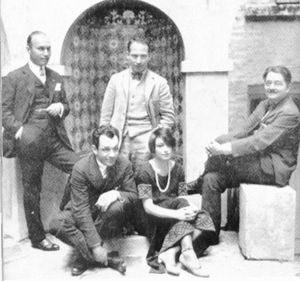
L'Algonquin Round Table est un groupe d'écrivains et acteurs américains qui se réunissait dans les années 1920 à l'Hôtel Algonquin à Manhattan, New York.